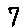
Label: 7